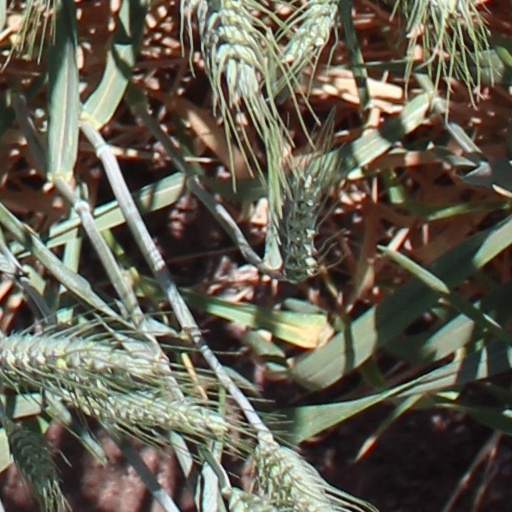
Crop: wheat